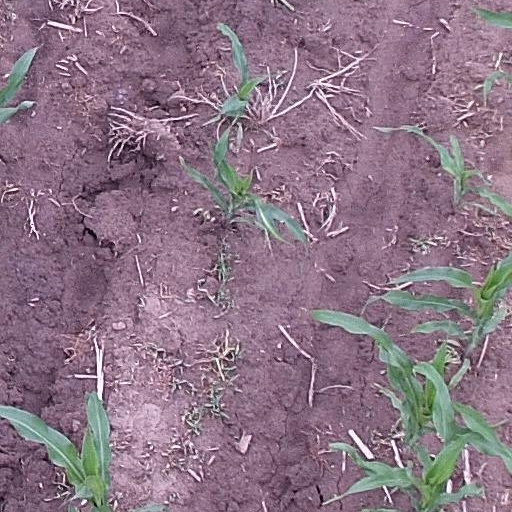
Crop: maize; corn